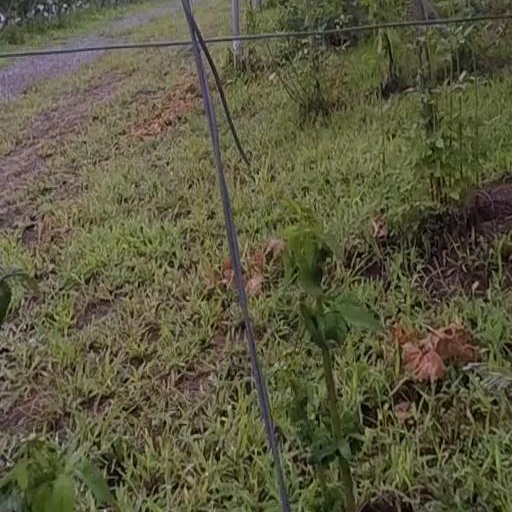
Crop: grape